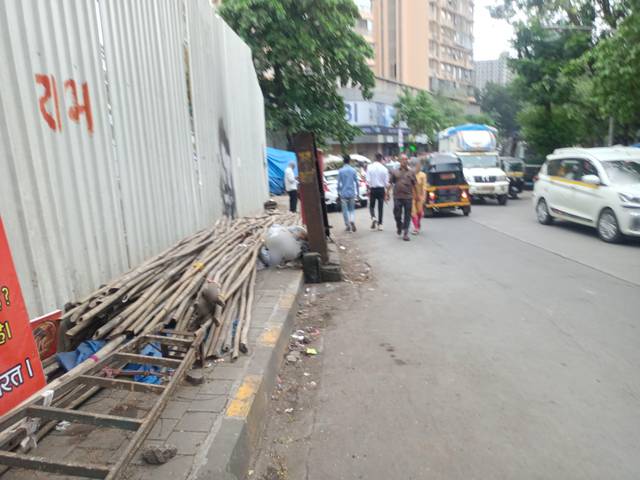
Region: India
Coordinates: 19.225, 72.862